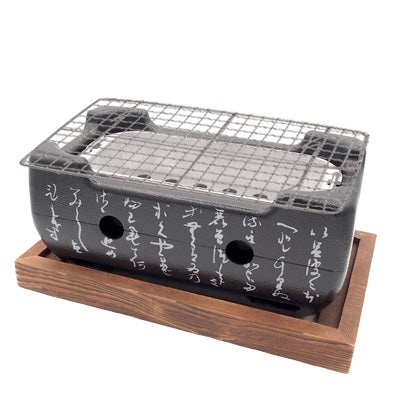
アルミ いろはこんろ 長角（黒）網・炭入・焼杉板セット
和風で昔ながらの風合いをアルミ合金で再現し、 炙り 焼等でお使い頂けます アルミ製で、破損の心配がありません コンロは（アルミ）そのまま食器洗浄機に使用できる為、衛生的にも優れています ご家庭でもお使いいただけます。 サイズ：24cm×13cm×11cm 材質：アルミ 付属品：網・炭入・焼杉板 備考： 固形燃料は付属しておりません
Brand: 三重大日
Category: Home & Garden > Kitchen & Dining > Kitchen Appliances > Food Warmers > Food Heat Lamps